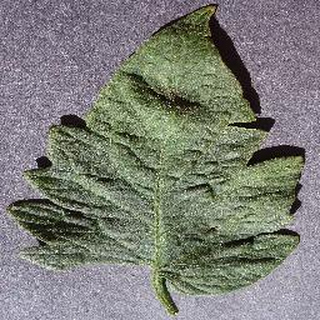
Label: healthy_tomato